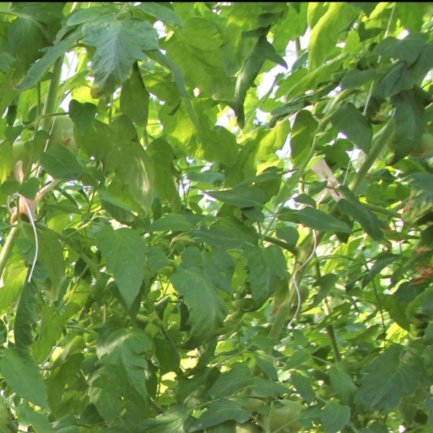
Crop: tomato